James H. Burnley IV

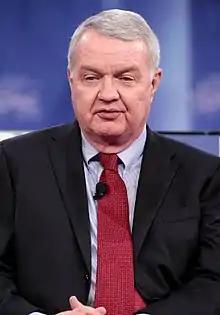
Burnley in 2018

Burnley was the Senior Domestic Policy Advisor to Elizabeth Dole's presidential campaign, as well as a senior advisor to Robert J. Dole during his 1996 presidential race. He served on the transportation transition team for the George W. Bush administration. He also advised John McCain's Presidential campaign on transportation issues.